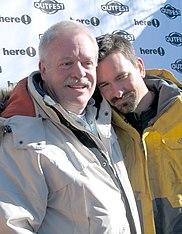
Armistead Jones Maupin Jr., né le 13 mai 1944 à Washington, est un écrivain américain célèbre pour son feuilleton Tales of the City dans le journal San Francisco Chronicle subséquemment publié en neuf romans sous le titre Les Chroniques de San Francisco puis produit pour la télévision, et pour son engagement dans l'acceptation des homosexuels par la société.